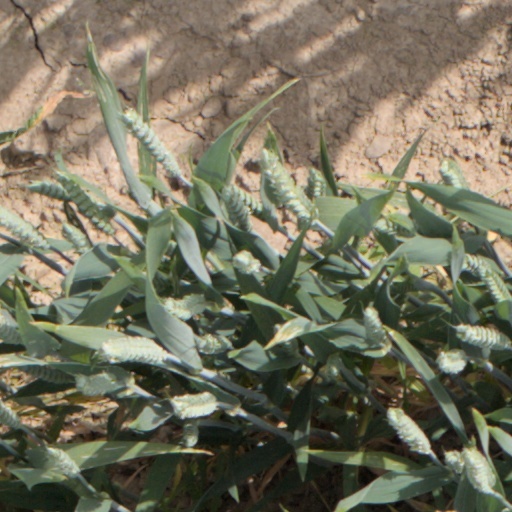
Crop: wheat